Riddle of the Seventh Stone

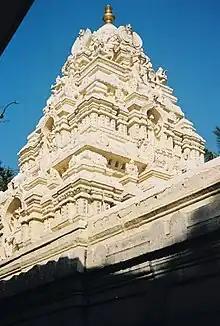
Kote Venkataramana Temple

Monideepa Sahu got the idea of writing this book after meeting the owner of a shop selling rare herbs while doing research for an article for the newspaper "Deccan Herald". A big spider weaving a web in a corner of the shop and a rat scurrying about the shop were the inspiration behind the main characters of the book, Rishab and Shashee. In the course of the author's conversations with long-term residents of Old Bangalore, she learnt about local life, and discovered old temples, churches and mosques. Hearing tales of local life, temple chariot festivals, the early morning flower market etc., related by people from diverse communities, inspired the characters and plot of her book. Although the book was written in 2003 it was rejected by a number of publishers for failing to follow established stereotypes, before being selected by Zubaan in 2008 as an anonymous pitch in the Kala Ghoda Arts Festival. The book was formally launched in Bangalore on 9 October 2010.